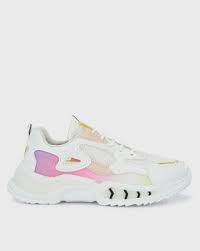
Label: Sneaker